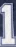
Number: 1